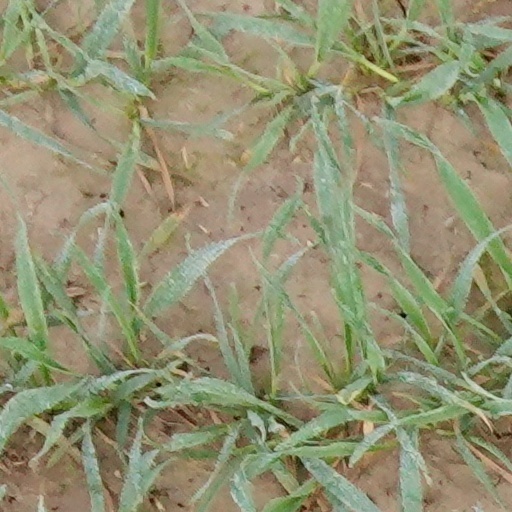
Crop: wheat